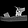
Label: Sandal